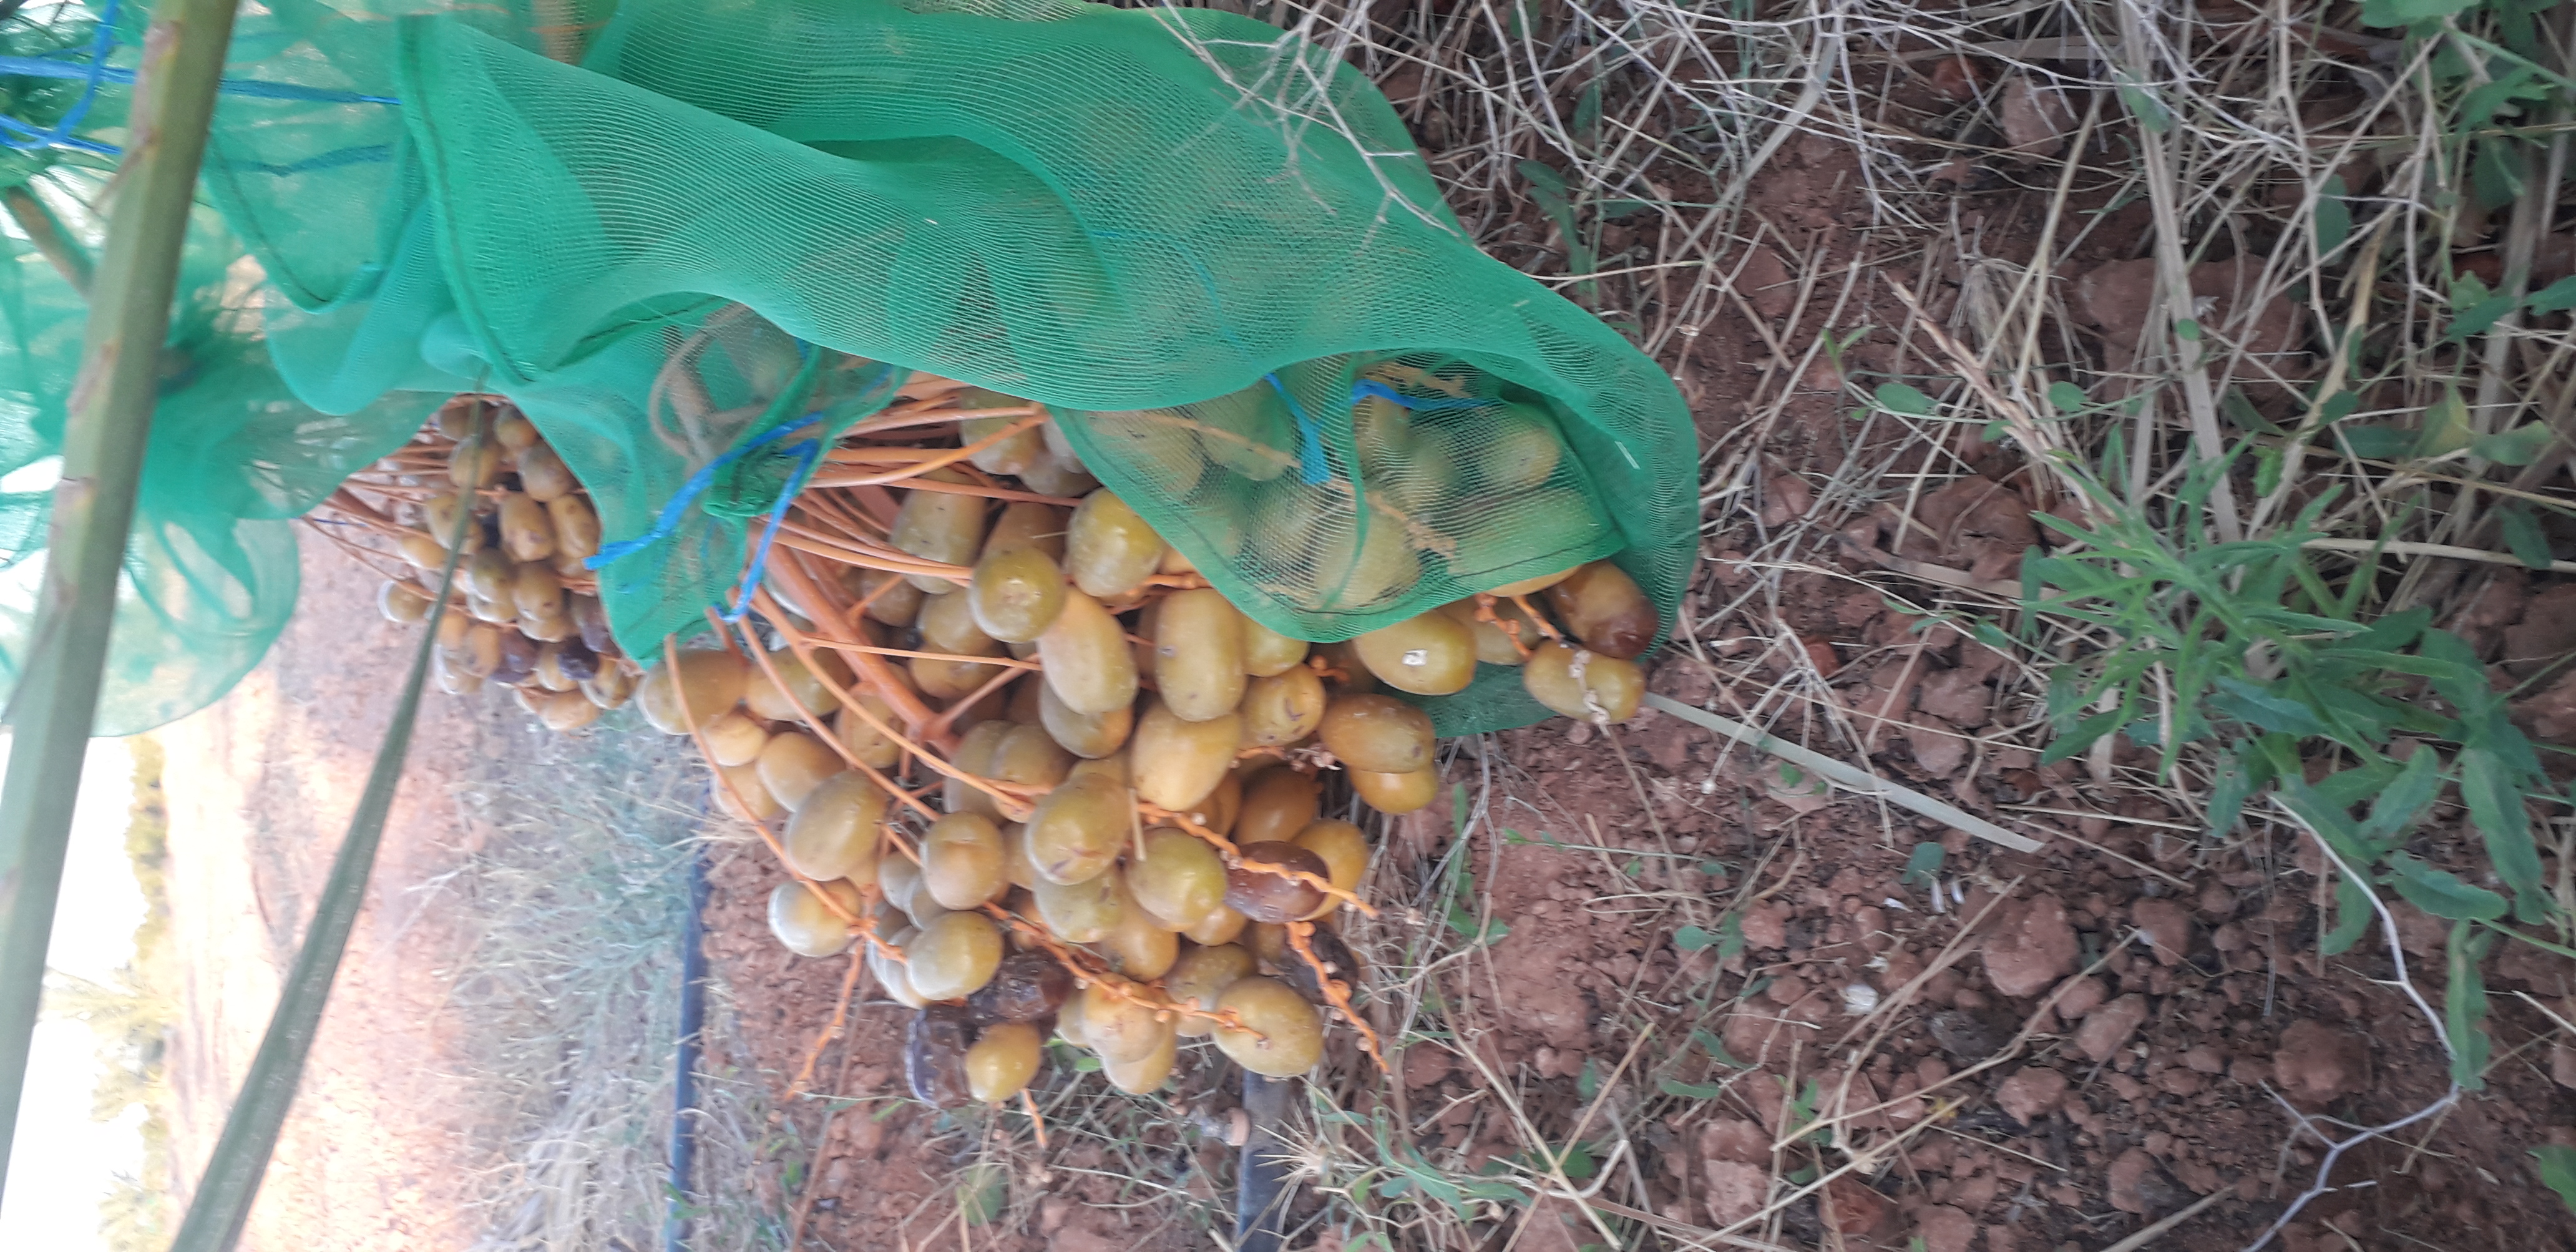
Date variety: Boufagous